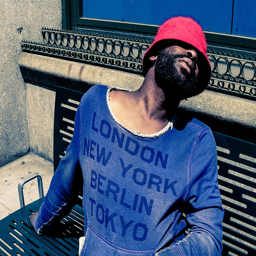
A man sitting on a bed sleeping in a red hat.
A man wearing a shirt with cities on it and a red hat is sitting on a bench.
a man with a beard and red hat is sitting on a bench
A man asleep sitting up on a metal bench.
A man wearing a hat resting on a park bench
A man sitting on a black bench wearing a red hat.